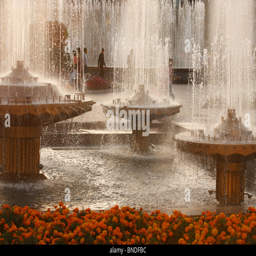
water gushing from fountains in the center